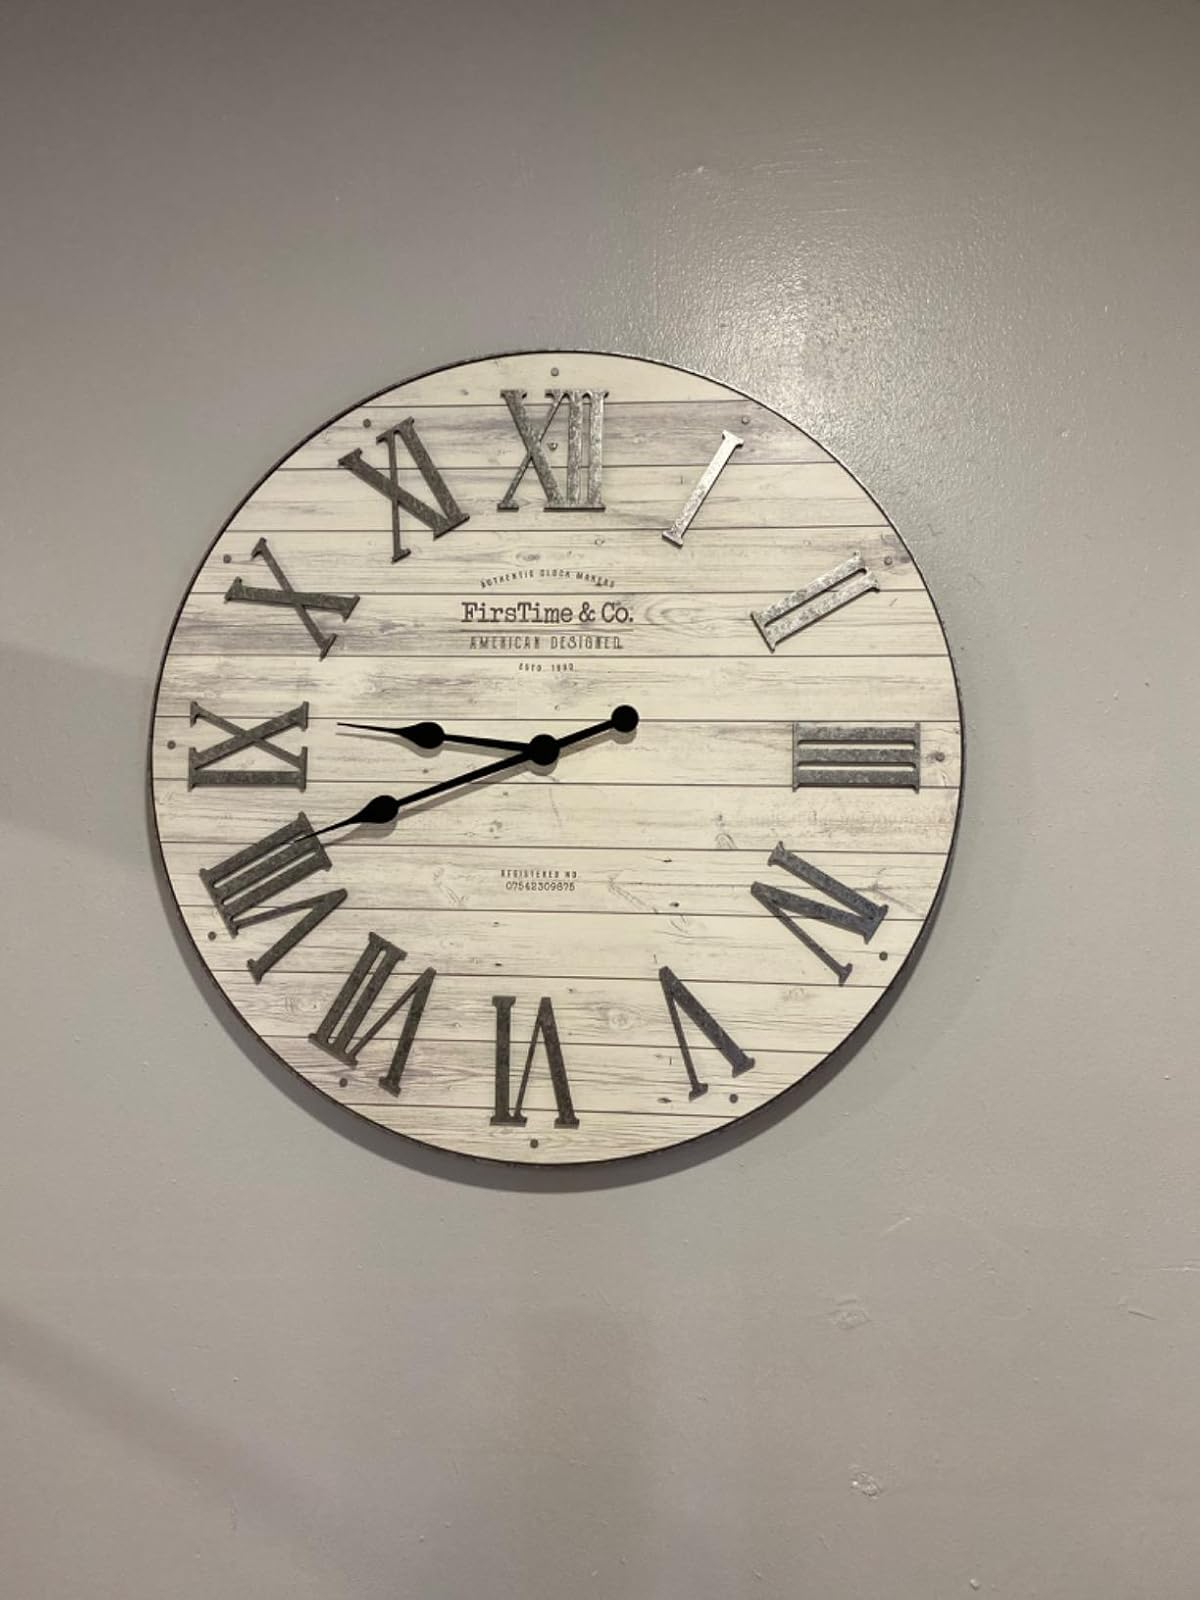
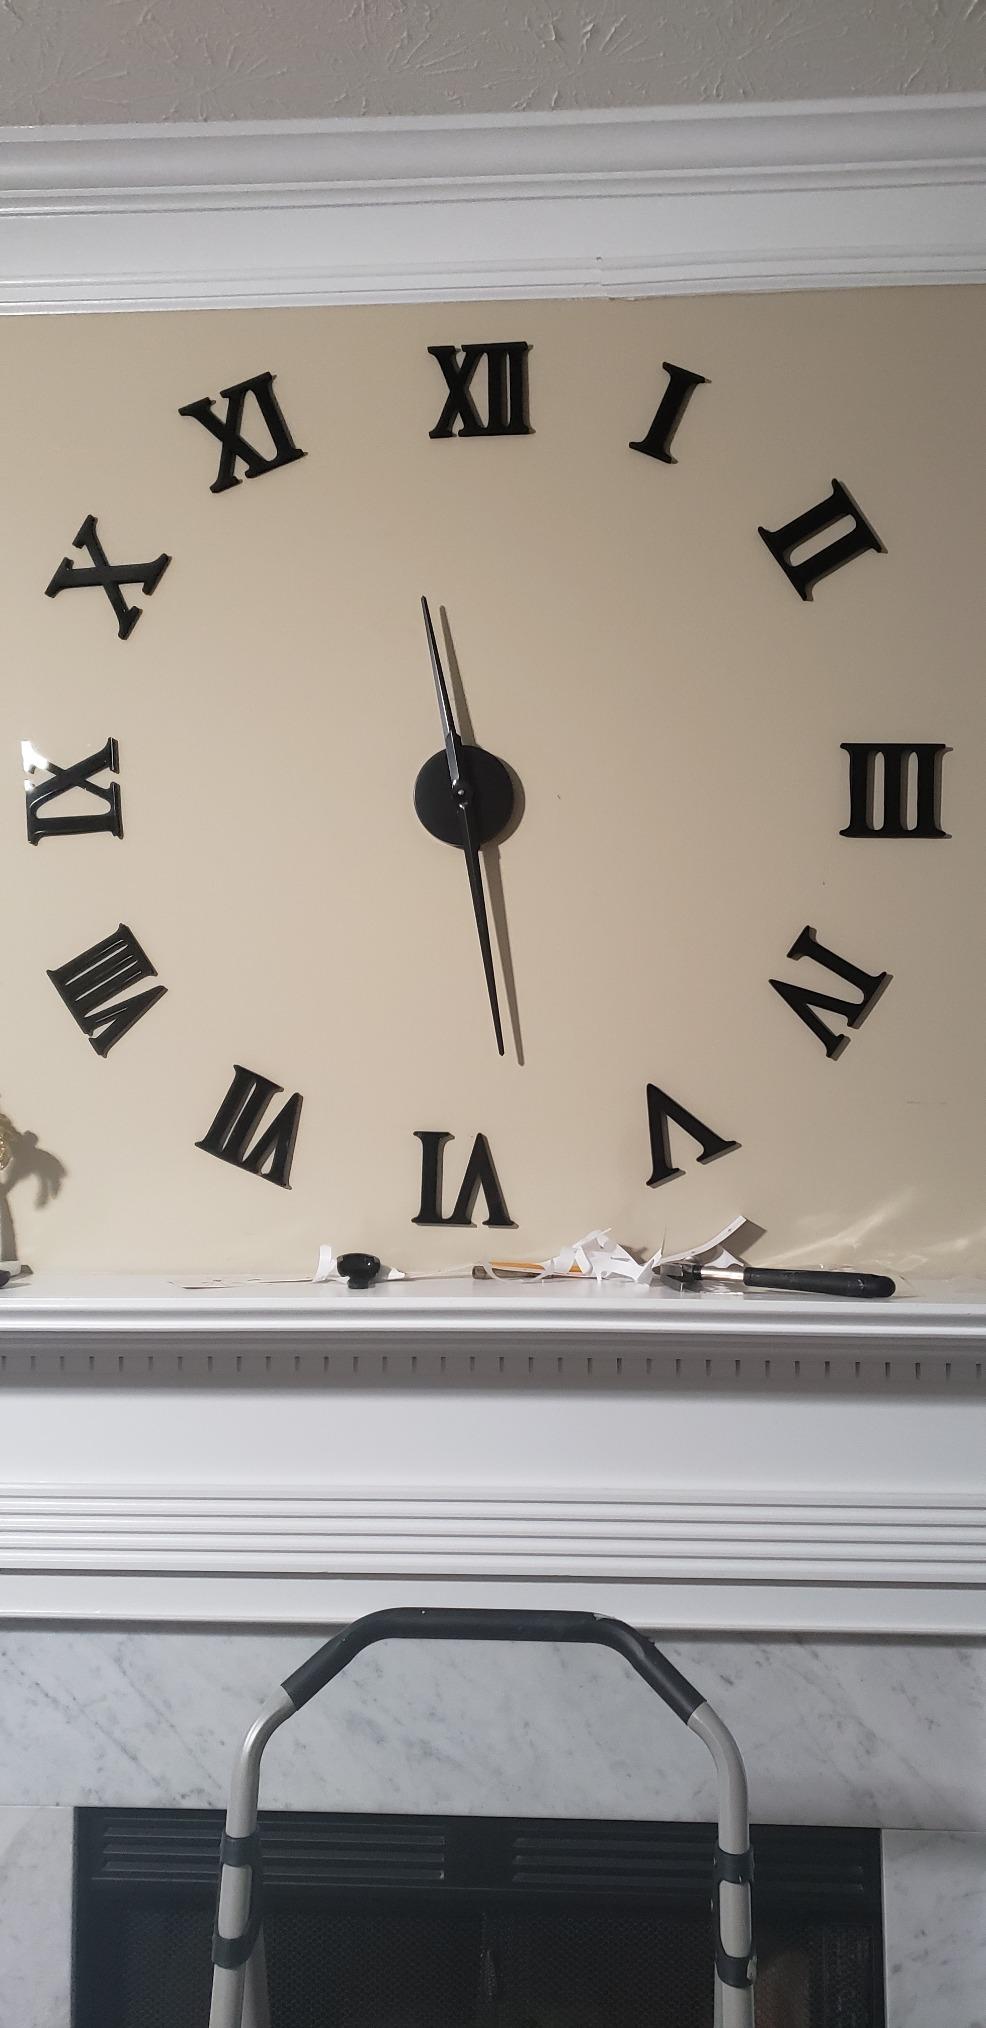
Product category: clock
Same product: no